Scolopocryptops sexspinosus

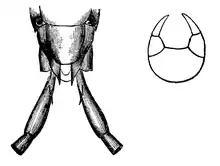
The posterior (left, with ultimate legs) and the fangs (right) of "Scolopocryptops sexspinosus"

The antennae feature very short but dense hair, with the first antenna segment (antennomere) less hirsute (hairy) than more distal segments. The second trunk segment behind the head is the shortest, and the fourth and then the sixth segments are the next shortest. The tergites (dorsal plates) feature a pair of longitudinal grooves that are each incomplete and confined to the posterior part of the tergite. The ultimate legs are elongated, and each leg features two spines near the base: one conspicuous and nearly triangular spine on the ventral side of the base and another smaller spine on the inner side nearer the middle of the most basal segment of each leg.